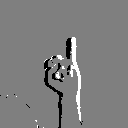
ASL letter: i